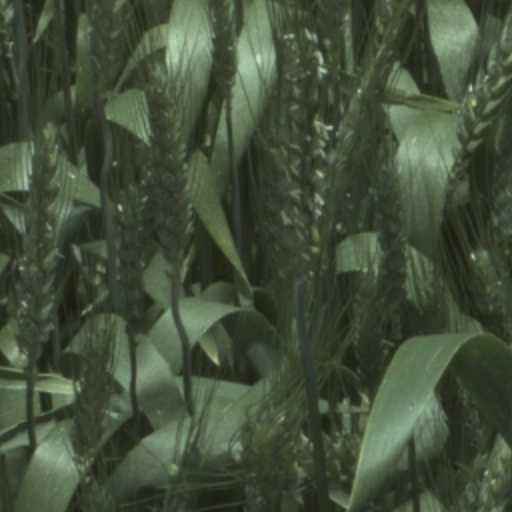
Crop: wheat